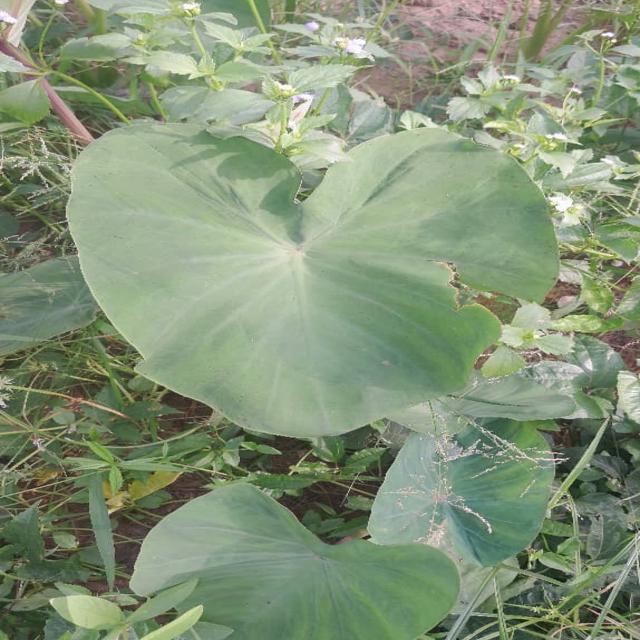
Label: Healthy